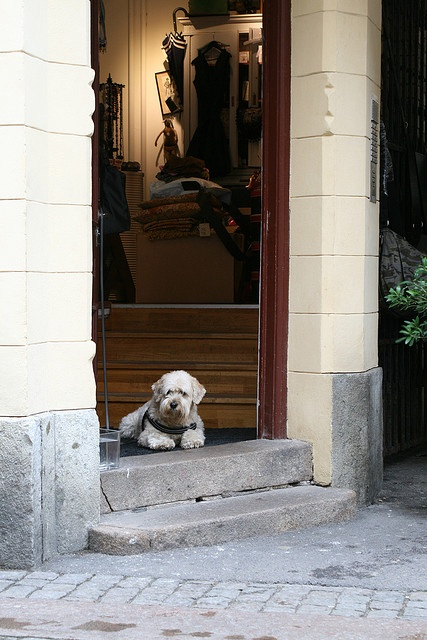
A dog is sitting in the doorway of a building.
A dog that is laying down in a doorway.
A dog sitting in the doorstep of an open door to a house.
A dog sitting on the step of an open door.
A dog sitting near the steps looking outside